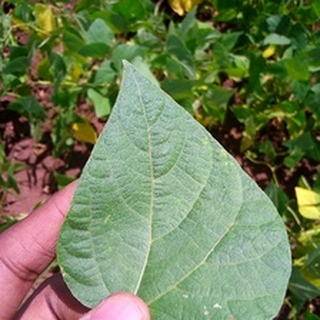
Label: healthy_bean